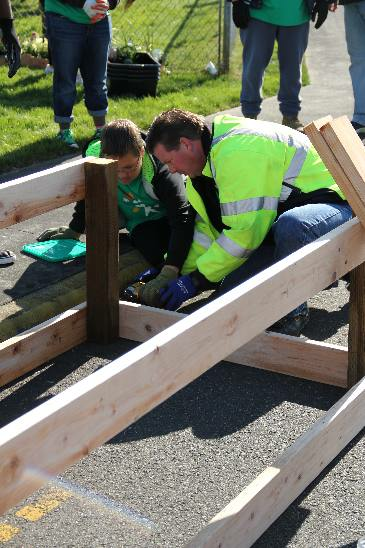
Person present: Yes